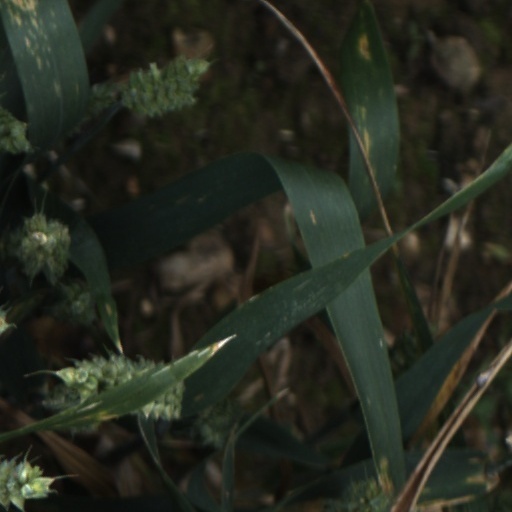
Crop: wheat